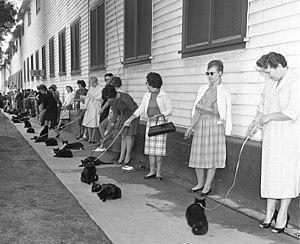
L'Empire de la terreur est un film fantastique américain de Roger Corman, sorti en 1962.